Rudrón Valley

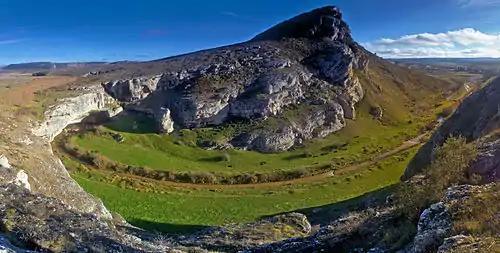
Water Cave (Basconcillos del Tozo). The River Urón moves right to left direction in this valley, as shown in the picture, introduced in the karstic system whose input is observed cave on the left. The river flows through the area at the back and left of the image and the name of the River Rudrón.

The River Rudrón through a process of epigenesis has excavated and drilled sedimentary limestones that extensive moorland, moorland that forms the watershed of this river. The River Rudrón rises in the land of the Tozo, specifically in the town of San Mames of Abar where it is called the River Urón. Collect water from some rivers of Tozo.